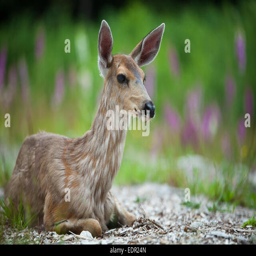
animal sits in a clearing